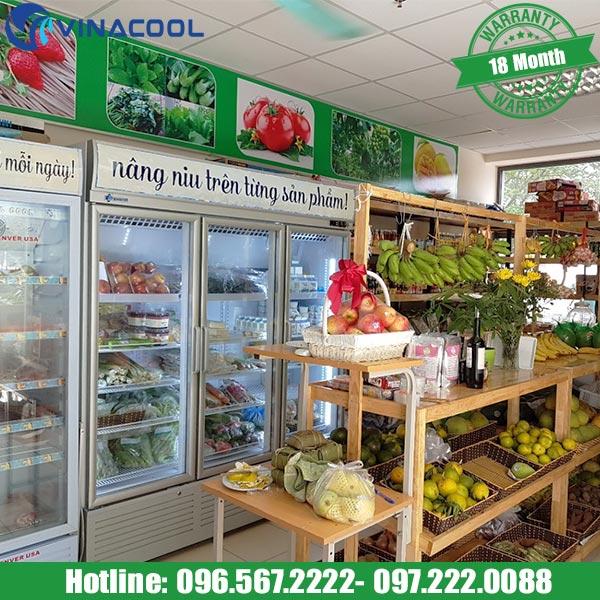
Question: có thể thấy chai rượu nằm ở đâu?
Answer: chai rượu nằm trên kệ gỗ